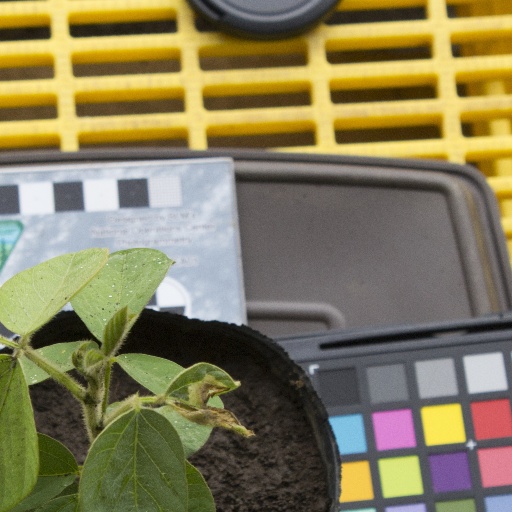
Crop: soybean